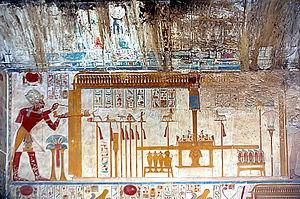
Les Mystères d'Osiris sont des festivités religieuses célébrées en Égypte antique en commémoration du meurtre et de la régénération d'Osiris. Le déroulement des cérémonies est attesté par des sources écrites variées, mais le document majeur est le Rituel des mystères d'Osiris au mois de Khoiak, une compilation de textes du Moyen Empire gravés durant la période ptolémaïque dans une chapelle haute du temple de Dendérah. Dans la religion égyptienne, sacré et secret sont intimement liés. De ce fait, les pratiques rituelles sont hors d'atteinte des profanes, car réservées aux prêtres, seuls habilités à pénétrer dans les sanctuaires divins. Le mystère théologique le plus insondable, le plus empreint de précautions solennelles, est la dépouille d'Osiris. D'après le mythe osirien, cette momie est conservée au plus profond de la Douât, le monde souterrain des morts. Chaque nuit, durant son voyage nocturne, Rê le dieu solaire vient s'y régénérer en s'unissant momentanément à Osiris sous la forme d'une âme unique.